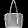
Label: Bag